Sports in Pennsylvania

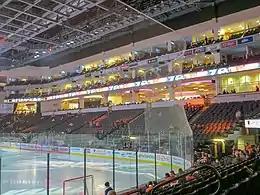
PPL Center in Allentown home to the Lehigh Valley Phantoms of the American Hockey League, the primary development hockey team of the Philadelphia Flyers

Due in large part to Pennsylvania's cold winter climate and the state's geographic location in the Northeast, hockey is fairly popular throughout Pennsylvania. In all, seven professional hockey teams call Pennsylvania home, including two NHL teams.